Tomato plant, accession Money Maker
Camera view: vertical (180 deg); turntable rotation: 150 degrees
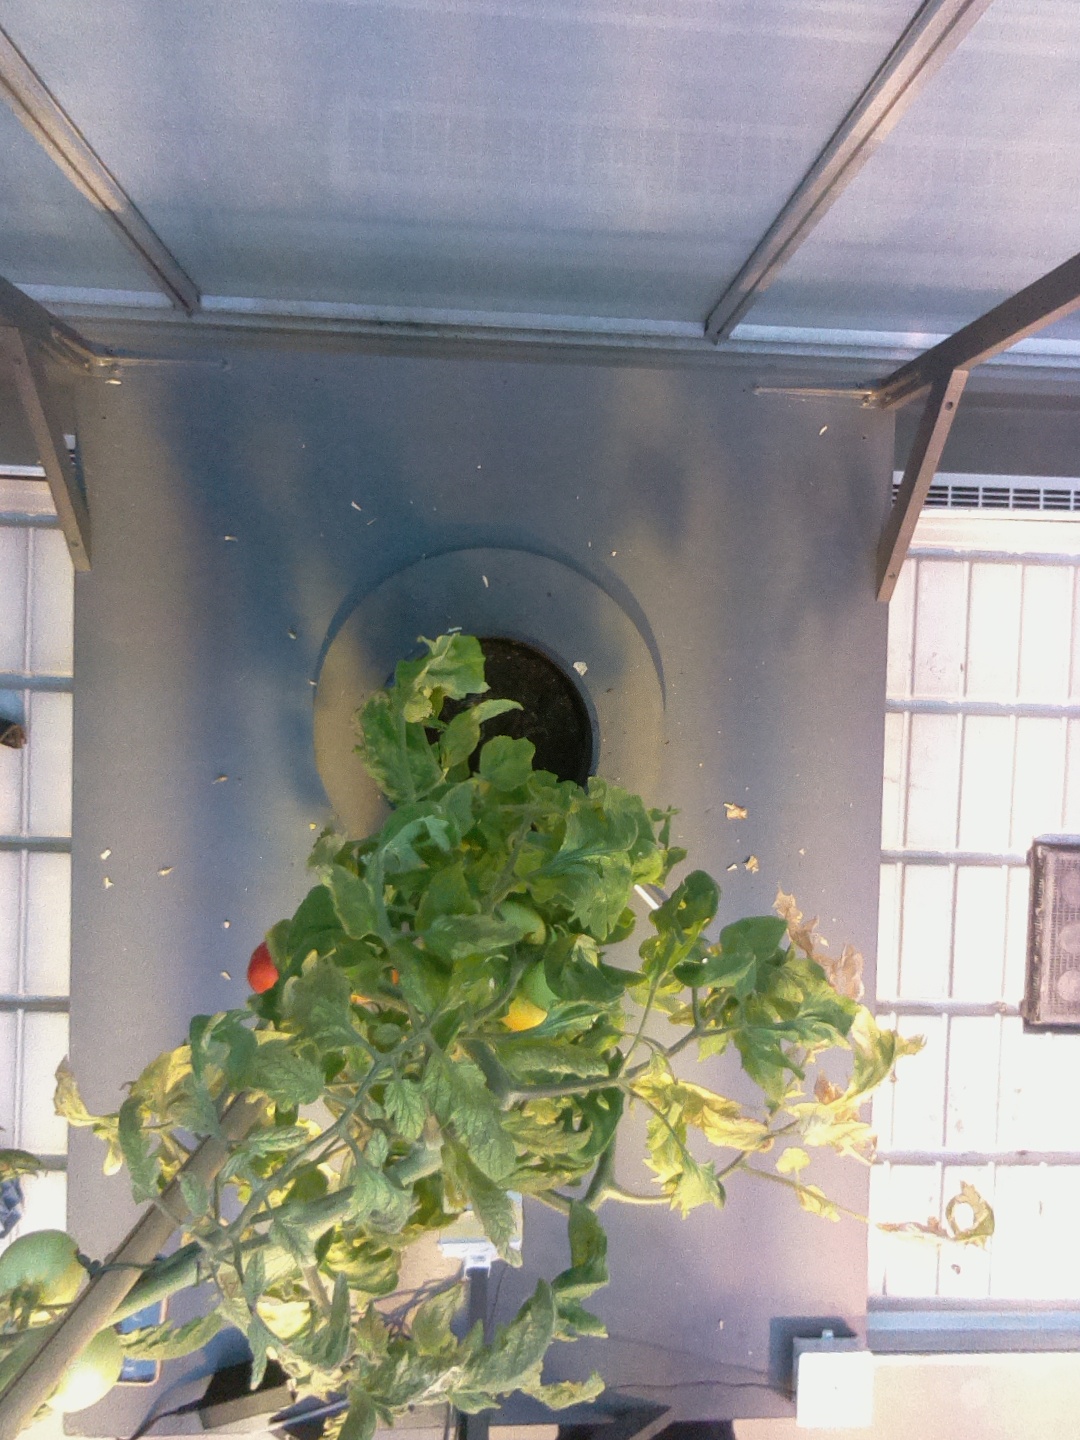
BBCH growth stage 82: 20%-30% of fruits show typical fully ripe color